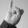
ASL letter: I